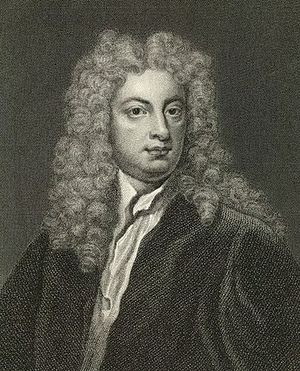
Joseph Addison
Joseph Addison
Joseph Addison var en engelsk politiker og forfatter under Oplysningstiden.